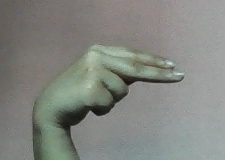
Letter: ain